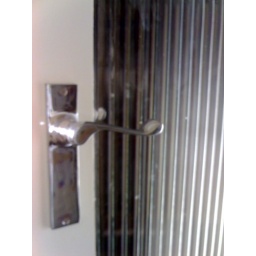
Part of our kitchen in progress...I love this glass door.